Board of Delegates of American Israelites

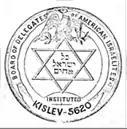

The Board of Delegates of American Israelites was the first Jewish civil and political rights organization in the United States, modeled after the Board of Deputies of British Jews. The organization was established in 1859 with headquarters in New York City and was active as an independent entity for 19 years before merging with the Union of American Hebrew Congregations (which has since been renamed Union for Reform Judaism) in 1878. This merger came at the urging of Simon Wolf, leader of B'nei Brith of Washington, D.C. The Board of Delegates continued to exist and operate as a leg of the UAHC called the Board of Delegates of Civil and Religious Rights until its final dissolution in 1925.